Johannesburg Reformed Church (NGK)

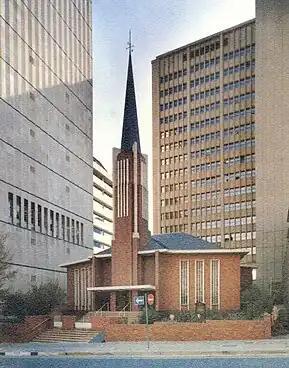

The Johannesburg Reformed Church was the first congregation of the Dutch Reformed Church in South Africa (NGK) to be founded in Johannesburg on August 14, 1887. All the congregations on the Witwatersrand stem from it, but by the 2010s, the NGK yearbook recorded only 90 in its ward which had long ceased to operate independently.